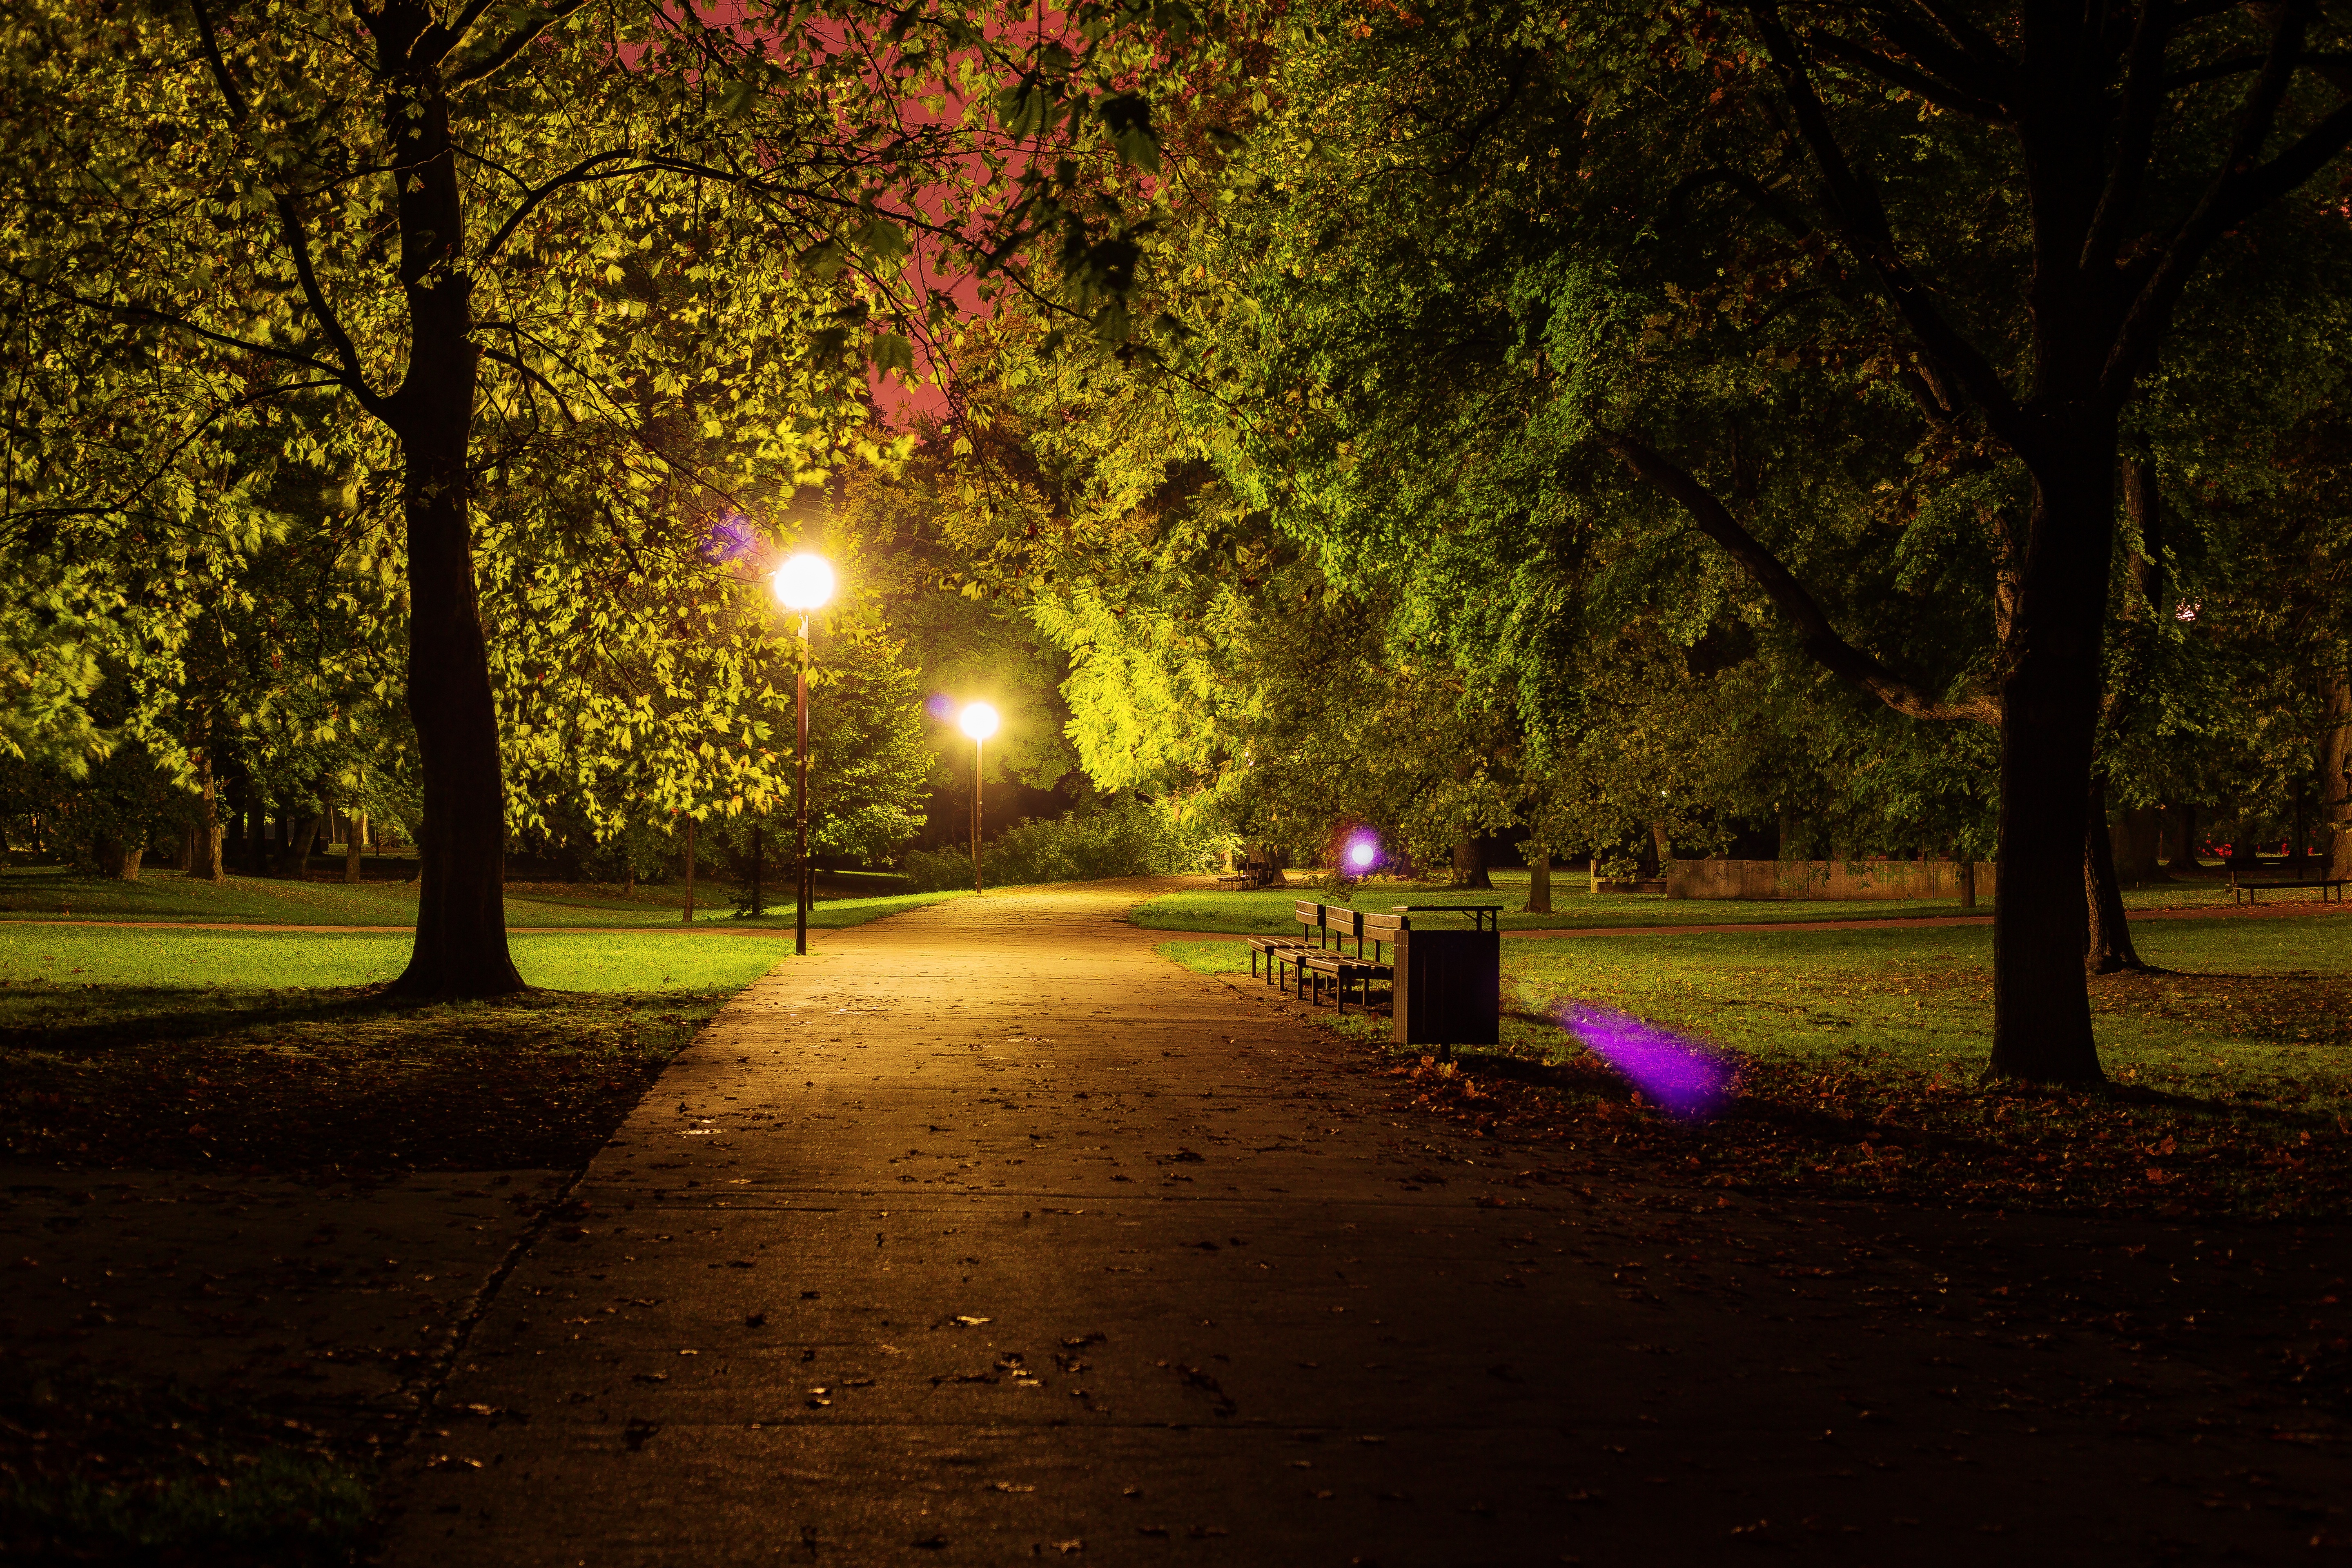
landscape, tree, nature, light, plant, sunset, night, sunlight, morning, leaf, dark, dusk, evening, autumn, park, darkness, lighting, season, outdoors, scene, city at night, city park, woody plant, landscape lighting